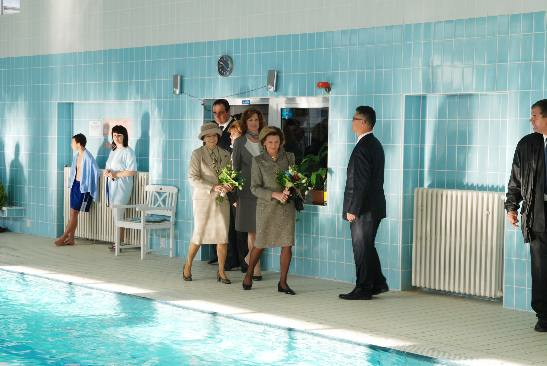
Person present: Yes